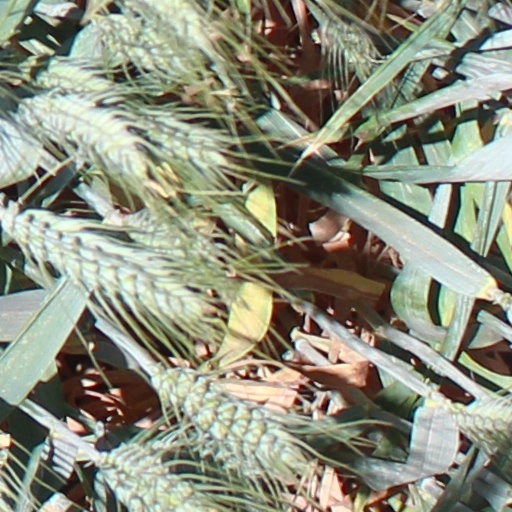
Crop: wheat